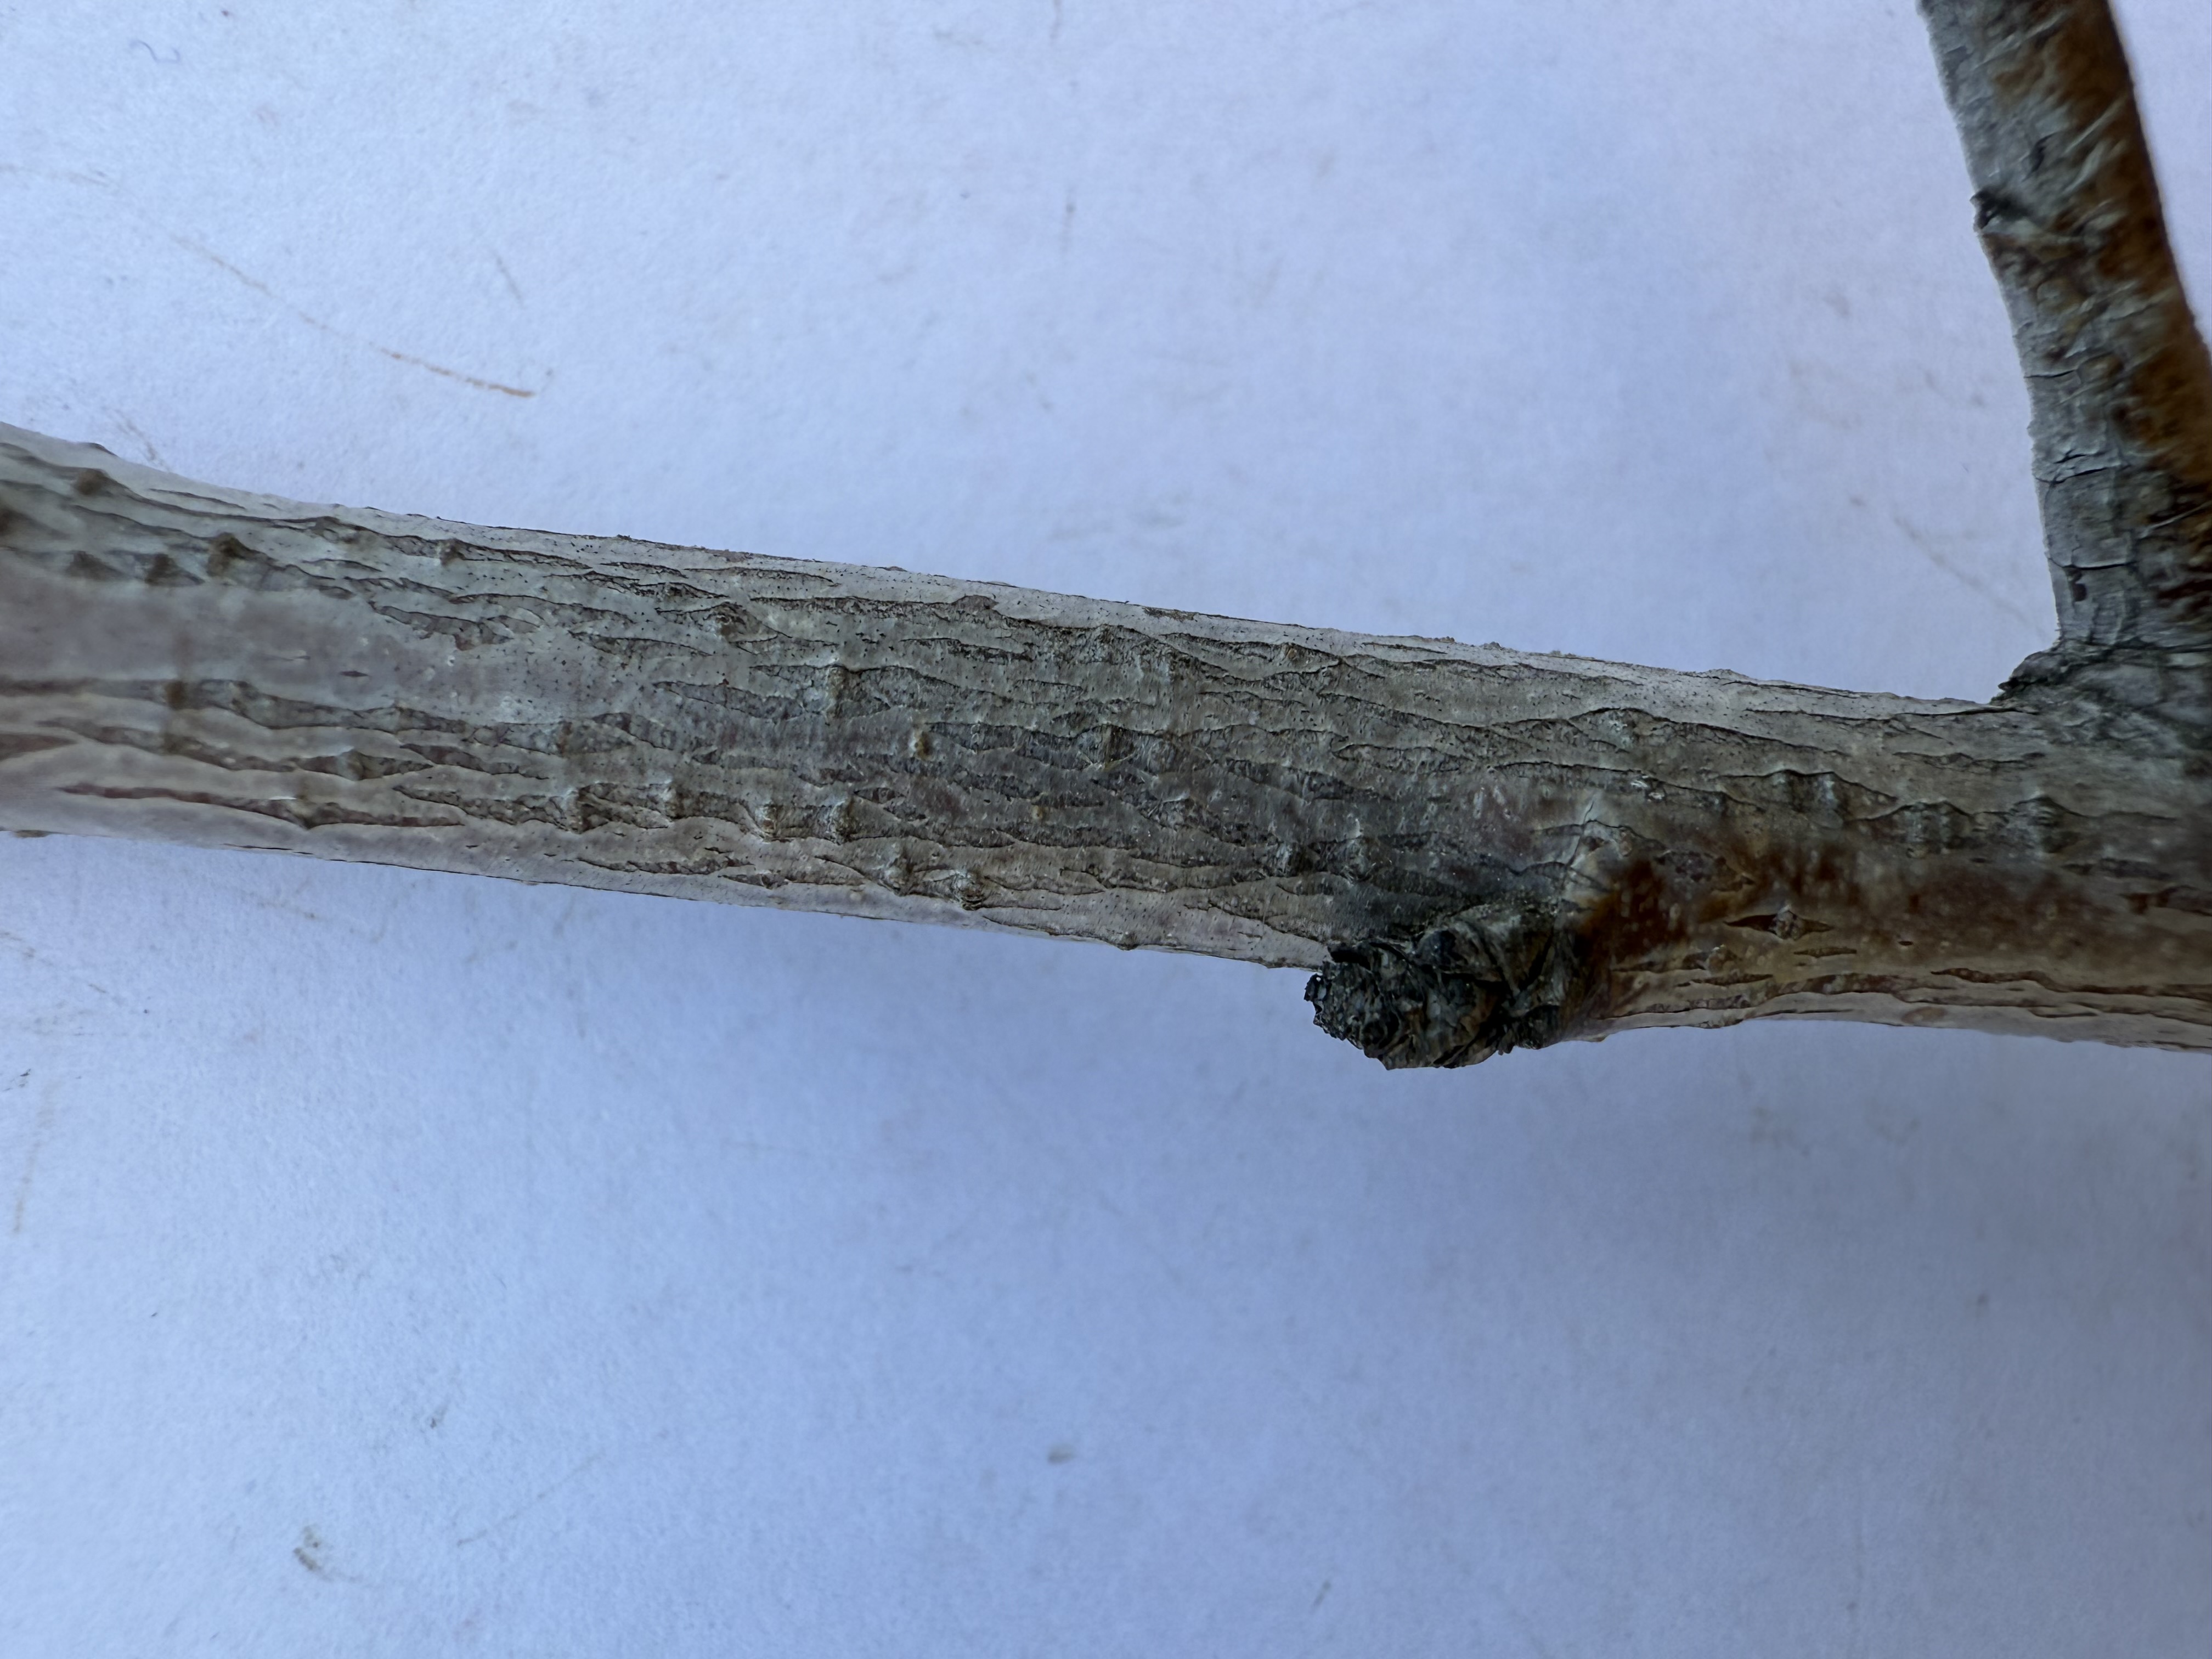
Variety: Hale Peach